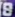
Number: 8